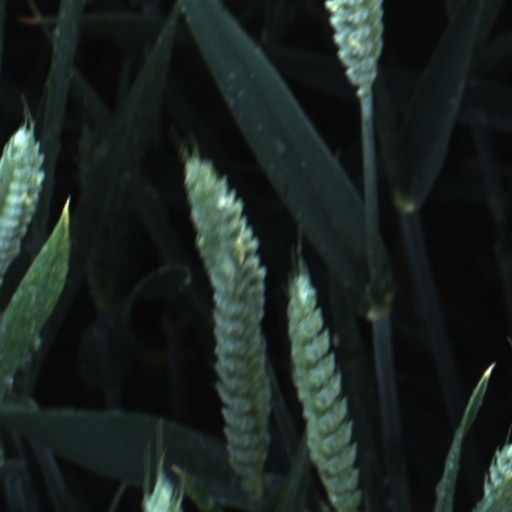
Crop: wheat